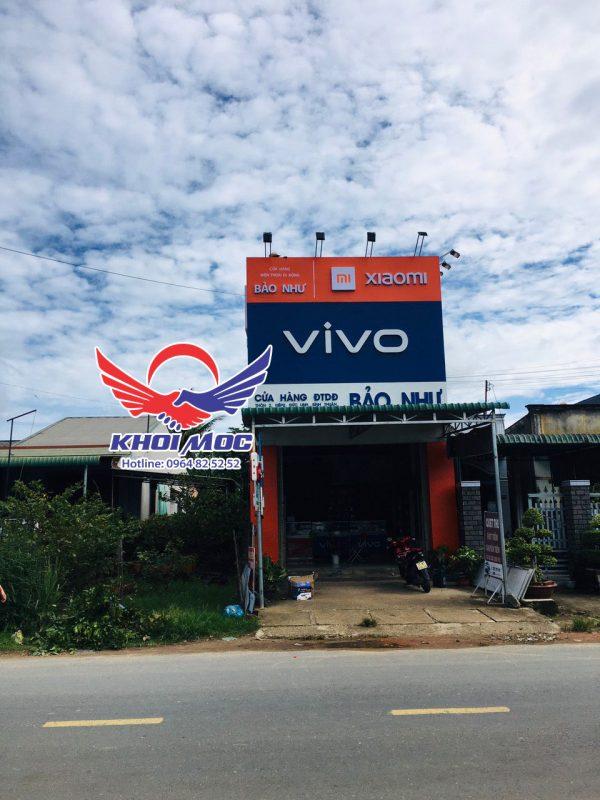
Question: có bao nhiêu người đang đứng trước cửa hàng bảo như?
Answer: không có